Tiruchirappalli

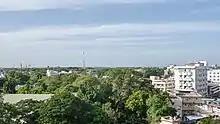
Skyline of the cantonment area, south of the Central Bus Station (ca. August 2022)

The city of Tiruchirappalli lies on the plains between the Shevaroy Hills to the north and the Palani Hills to the south and south-west. Tiruchirappalli is completely surrounded by agricultural fields. Densely populated industrial and residential areas have recently been built in the northern part of the city, and the southern edge also has residential areas. The older part of Tiruchirappalli, within the Rockfort, is unplanned and congested while the adjoining newer sections are better executed. Many of the old houses in Srirangam were constructed according to the shilpa sastras, the canonical texts of Hindu temple architecture.